Hardcore Justice (2013)

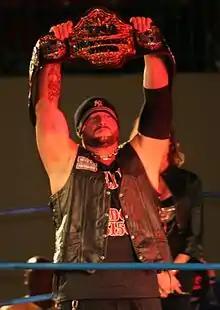
Bully Ray won the TNA World Heavyweight Championship during the night one of Hardcore Justice.

The August 15 Hardcore Justice special opened with a ladder match between A.J. Styles, Austin Aries, Jeff Hardy and Kazarian, with the winner getting 20 points in the Bound for Glory Series. Near the end of the match, as Hardy was about to climb a ladder for the win, Kazarian's allies Bobby Roode and Christopher Daniels interfered in the match on his behalf as Kazarian took an appletini from Daniels and threw it into Hardy's eyes to knock him out and climbed the ladder and retrieve the clipboard to win the match and earn 20 points in the BFG Series.